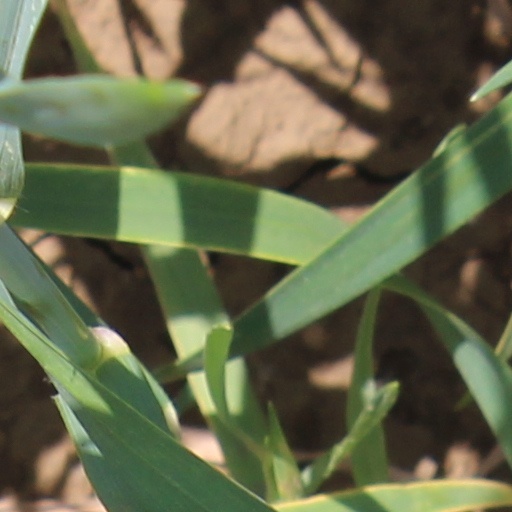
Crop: wheat